Scotland in the Iron Age

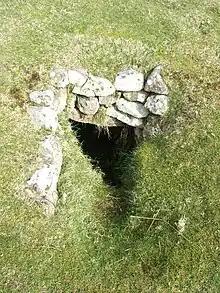
Souterrain on Canna in the Hebrides

Over 400 souterrains have been discovered in Scotland, many of them in the south-east, and, although few have been dated, those that have suggest a construction date in the second or third centuries. The purpose of these small underground structures is also obscure. They are usually found close to settlements (whose timber frames are much less well-preserved) and may have been for storing perishable agricultural products.